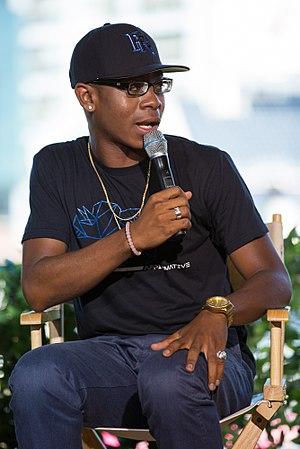
Sierra Burgess Is a Loser ou Sierra Burgess est une perdante au Québec est une comédie romantique américaine réalisée par Ian Samuels, sortie en 2018 sur Netflix.
Ronald Cyler II, plus connu sous le pseudonyme de RJ Cyler, est un acteur américain né le 21 mars 1995, il est surtout connu pour son rôle dans This Is Not a Love Story.
William « Billy » Cranston est un personnage de fiction de la franchise Power Rangers. Il est apparu pour la première fois en tant que personnage principal dans la série Power Rangers : Mighty Morphin où il est incarné par David Yost. L'acteur reprendra le rôle dans les autres séries de la franchise. Dans le reboot cinématographique Power Rangers, le rôle est repris par RJ Cyler.